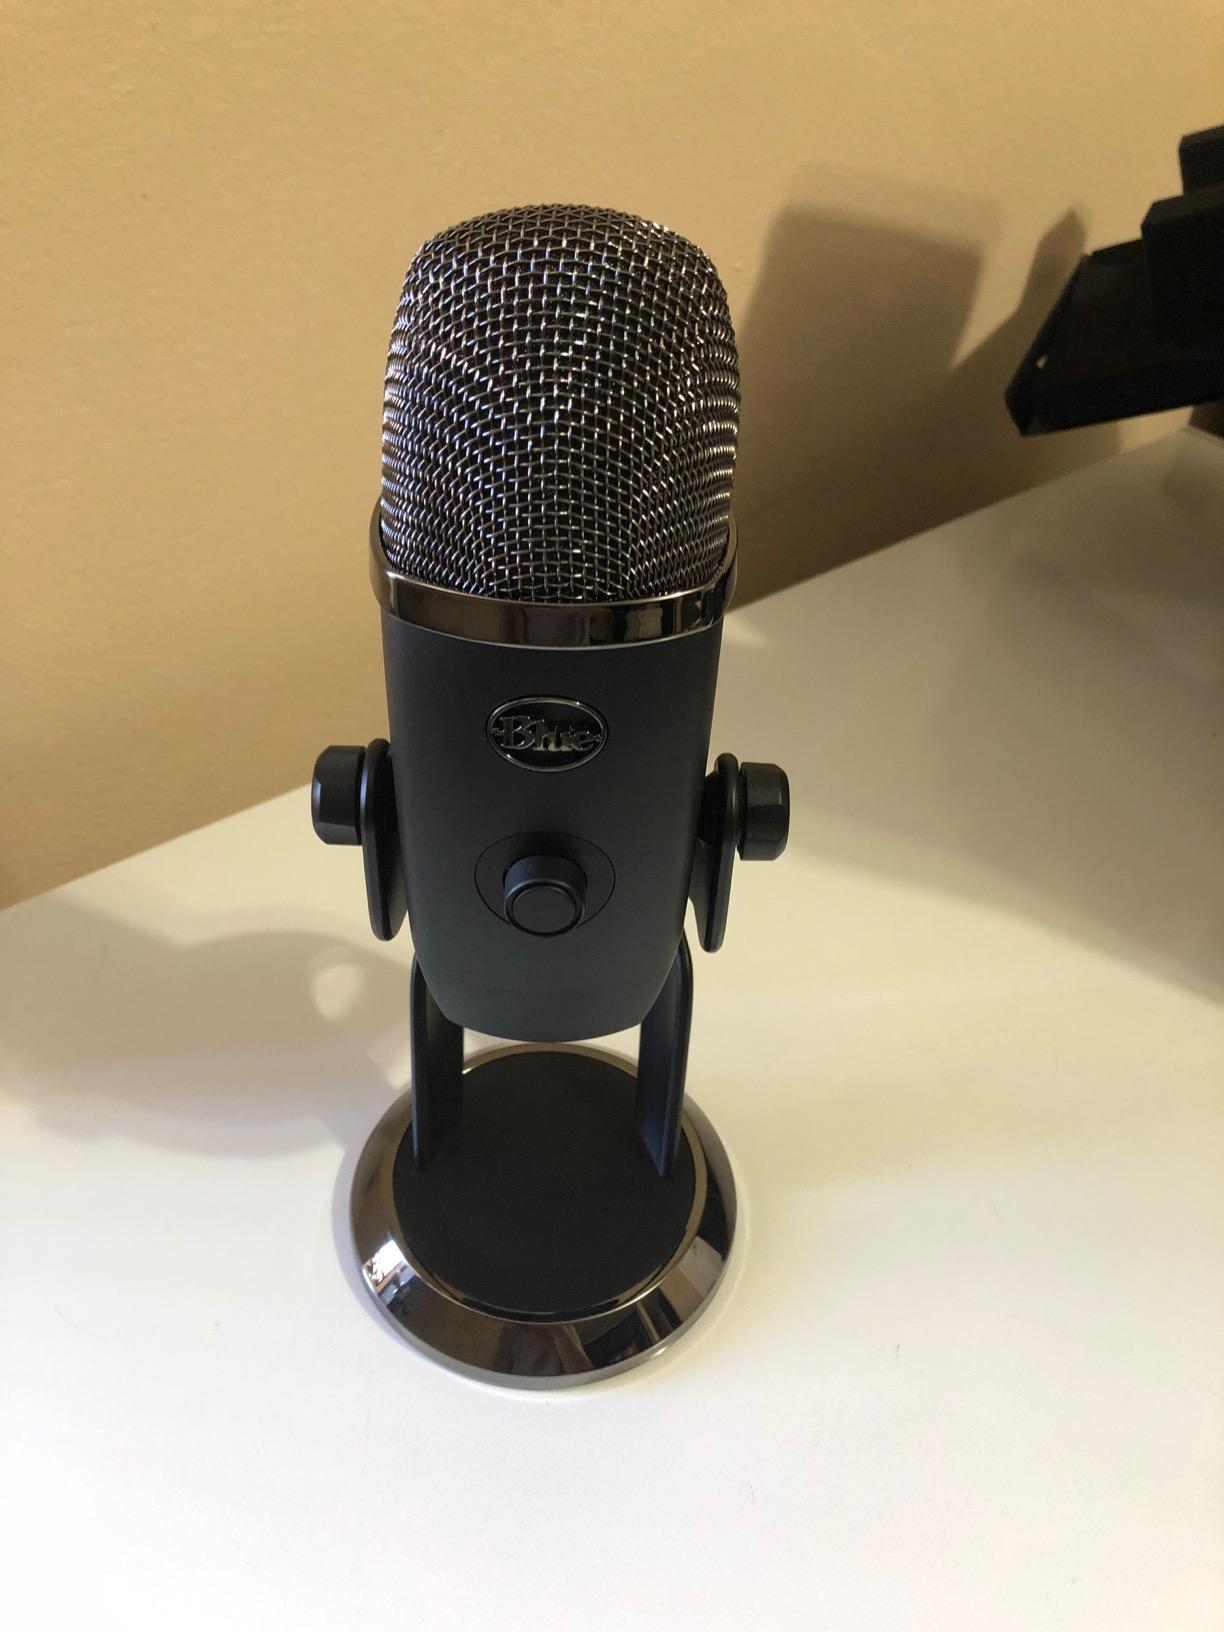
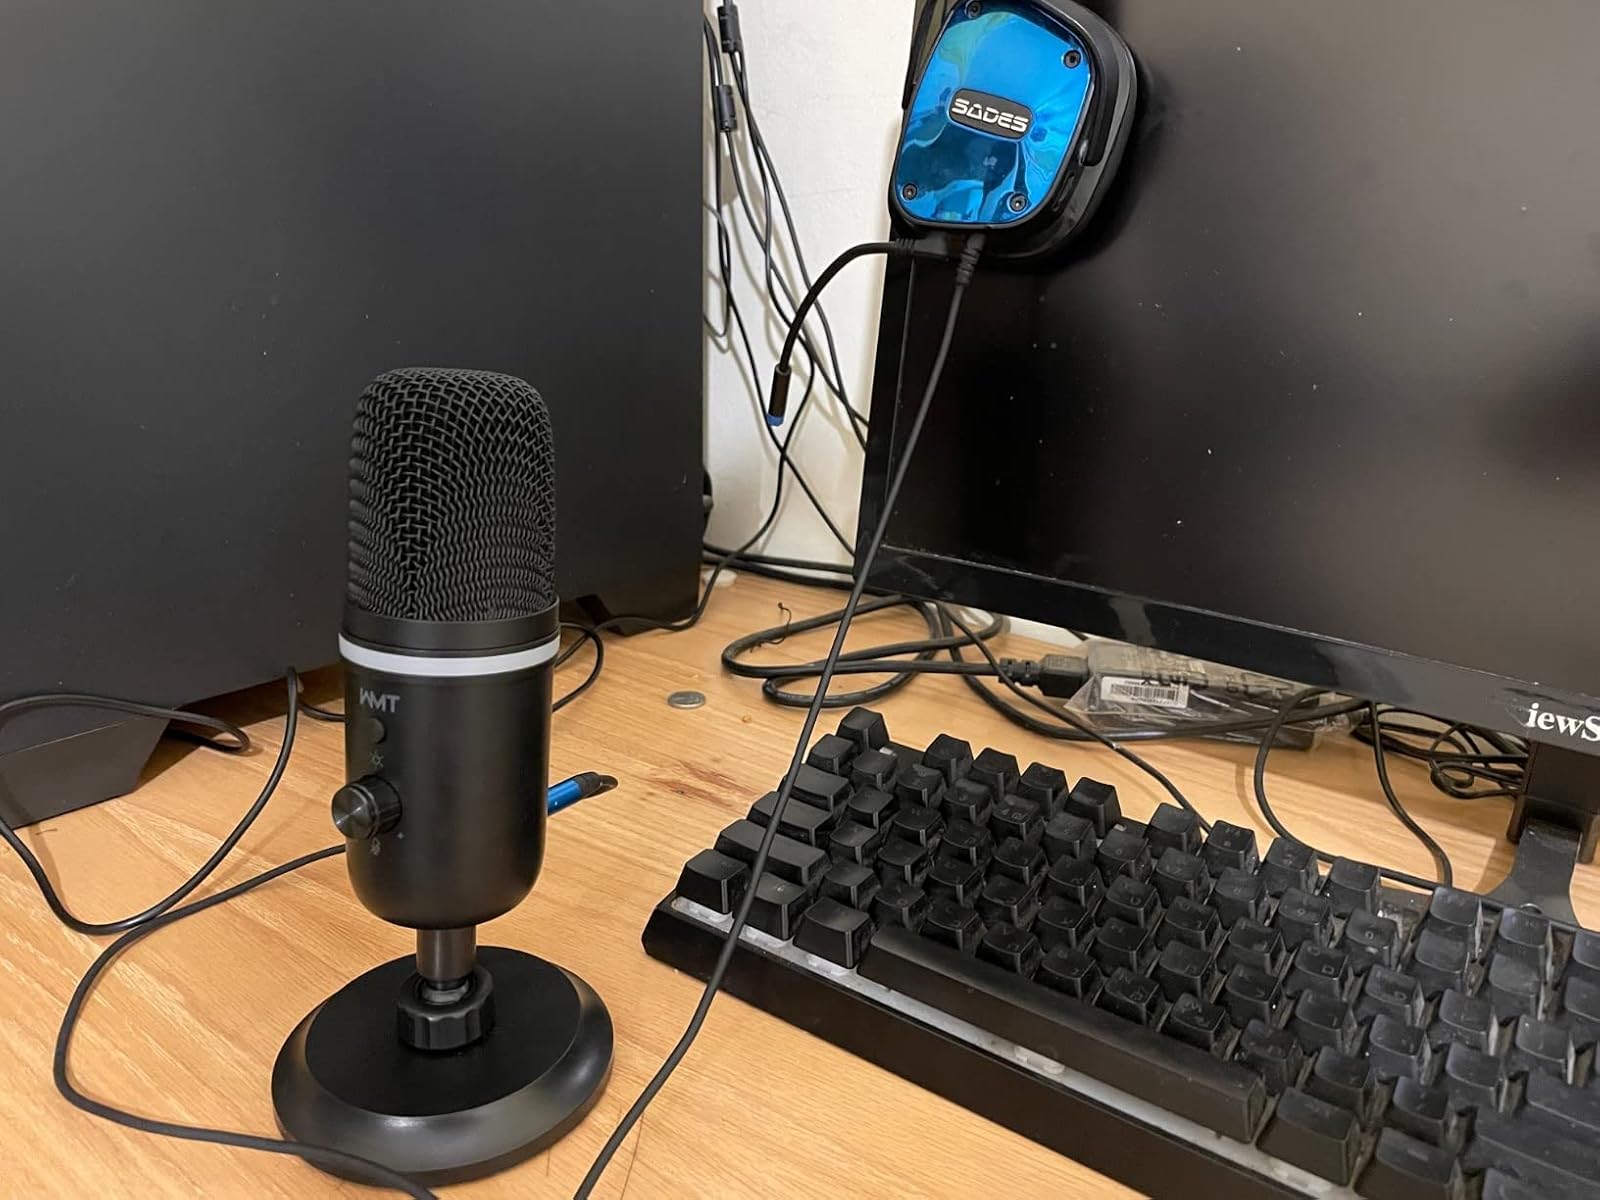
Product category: microphone
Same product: no